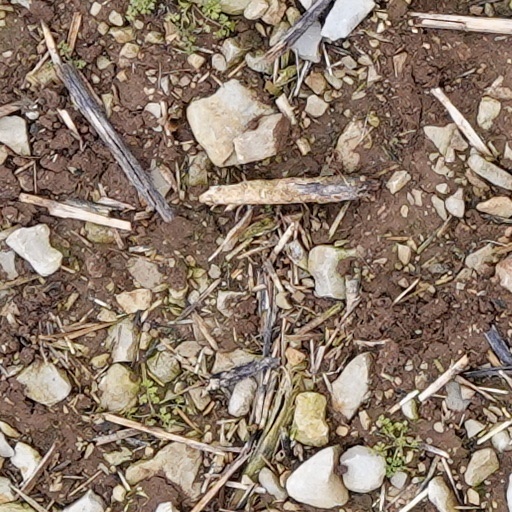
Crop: wheat